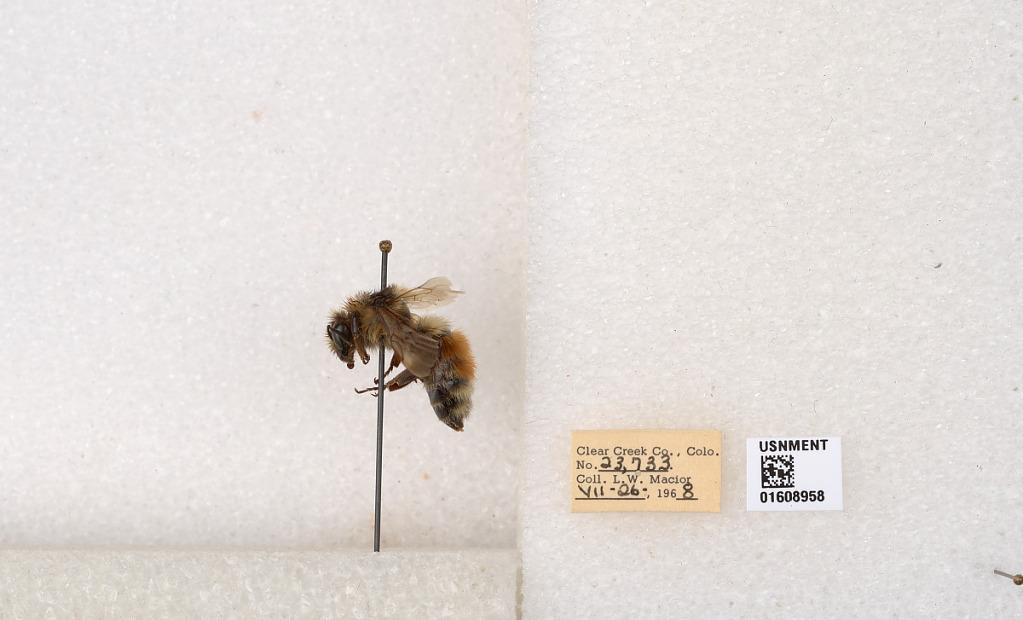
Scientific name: Bombus (Pyrobombus) sylvicola Kirby
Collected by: L. Macior
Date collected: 1968-7-26
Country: United States
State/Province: Colorado
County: Clear Creek
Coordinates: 39.6891, -105.644